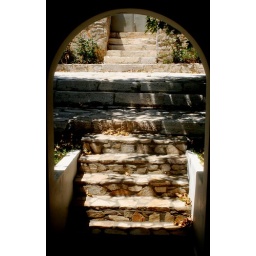
gate in Keratea beach house